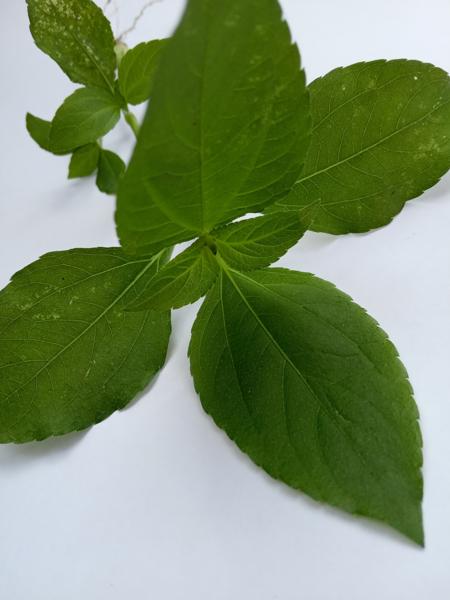
Weed species: Synedrella nodiflora